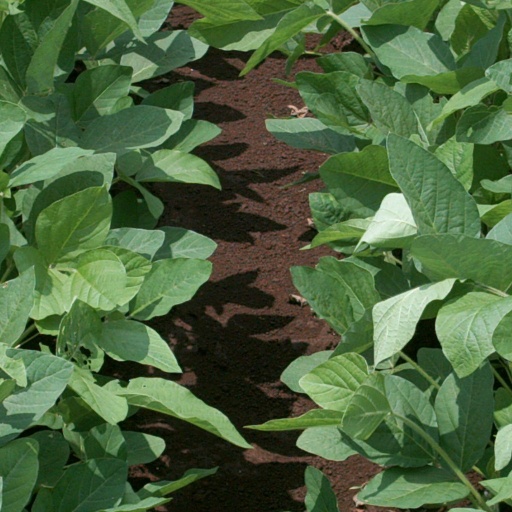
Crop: soybean